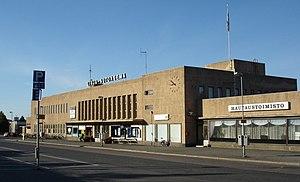
Bertel Evert Strömmer est un architecte finlandais.
Une gare routière de voyageurs est une structure de correspondance entre plusieurs lignes de transports en commun voyageant par la route. Des réseaux de différentes envergures peuvent s'y rencontrer.